Carlisle Graham

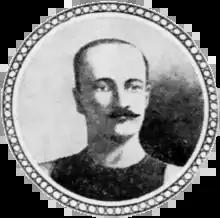
Portrait of Carlisle Graham

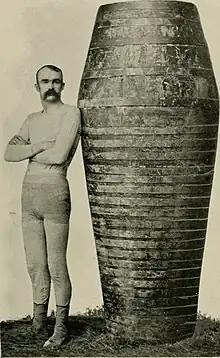
Graham and his barrel

Carlisle D. Graham (December 1850 – May 3, 1909) was an American athlete, famous for surviving several journeys through the rapids at Niagara Falls in a barrel and by swimming. Described as the "Nero of Niagara", Graham made his journeys at risk to his own life.